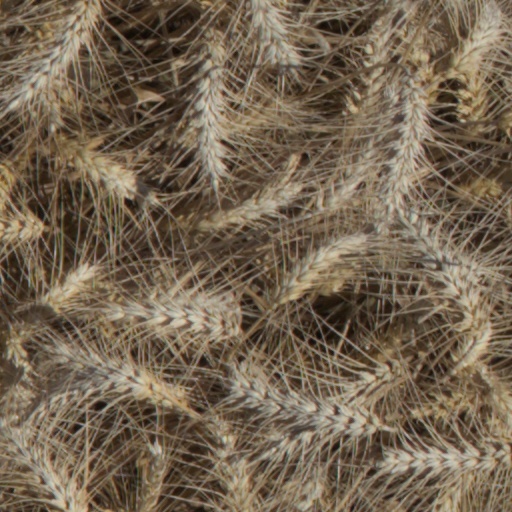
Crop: wheat